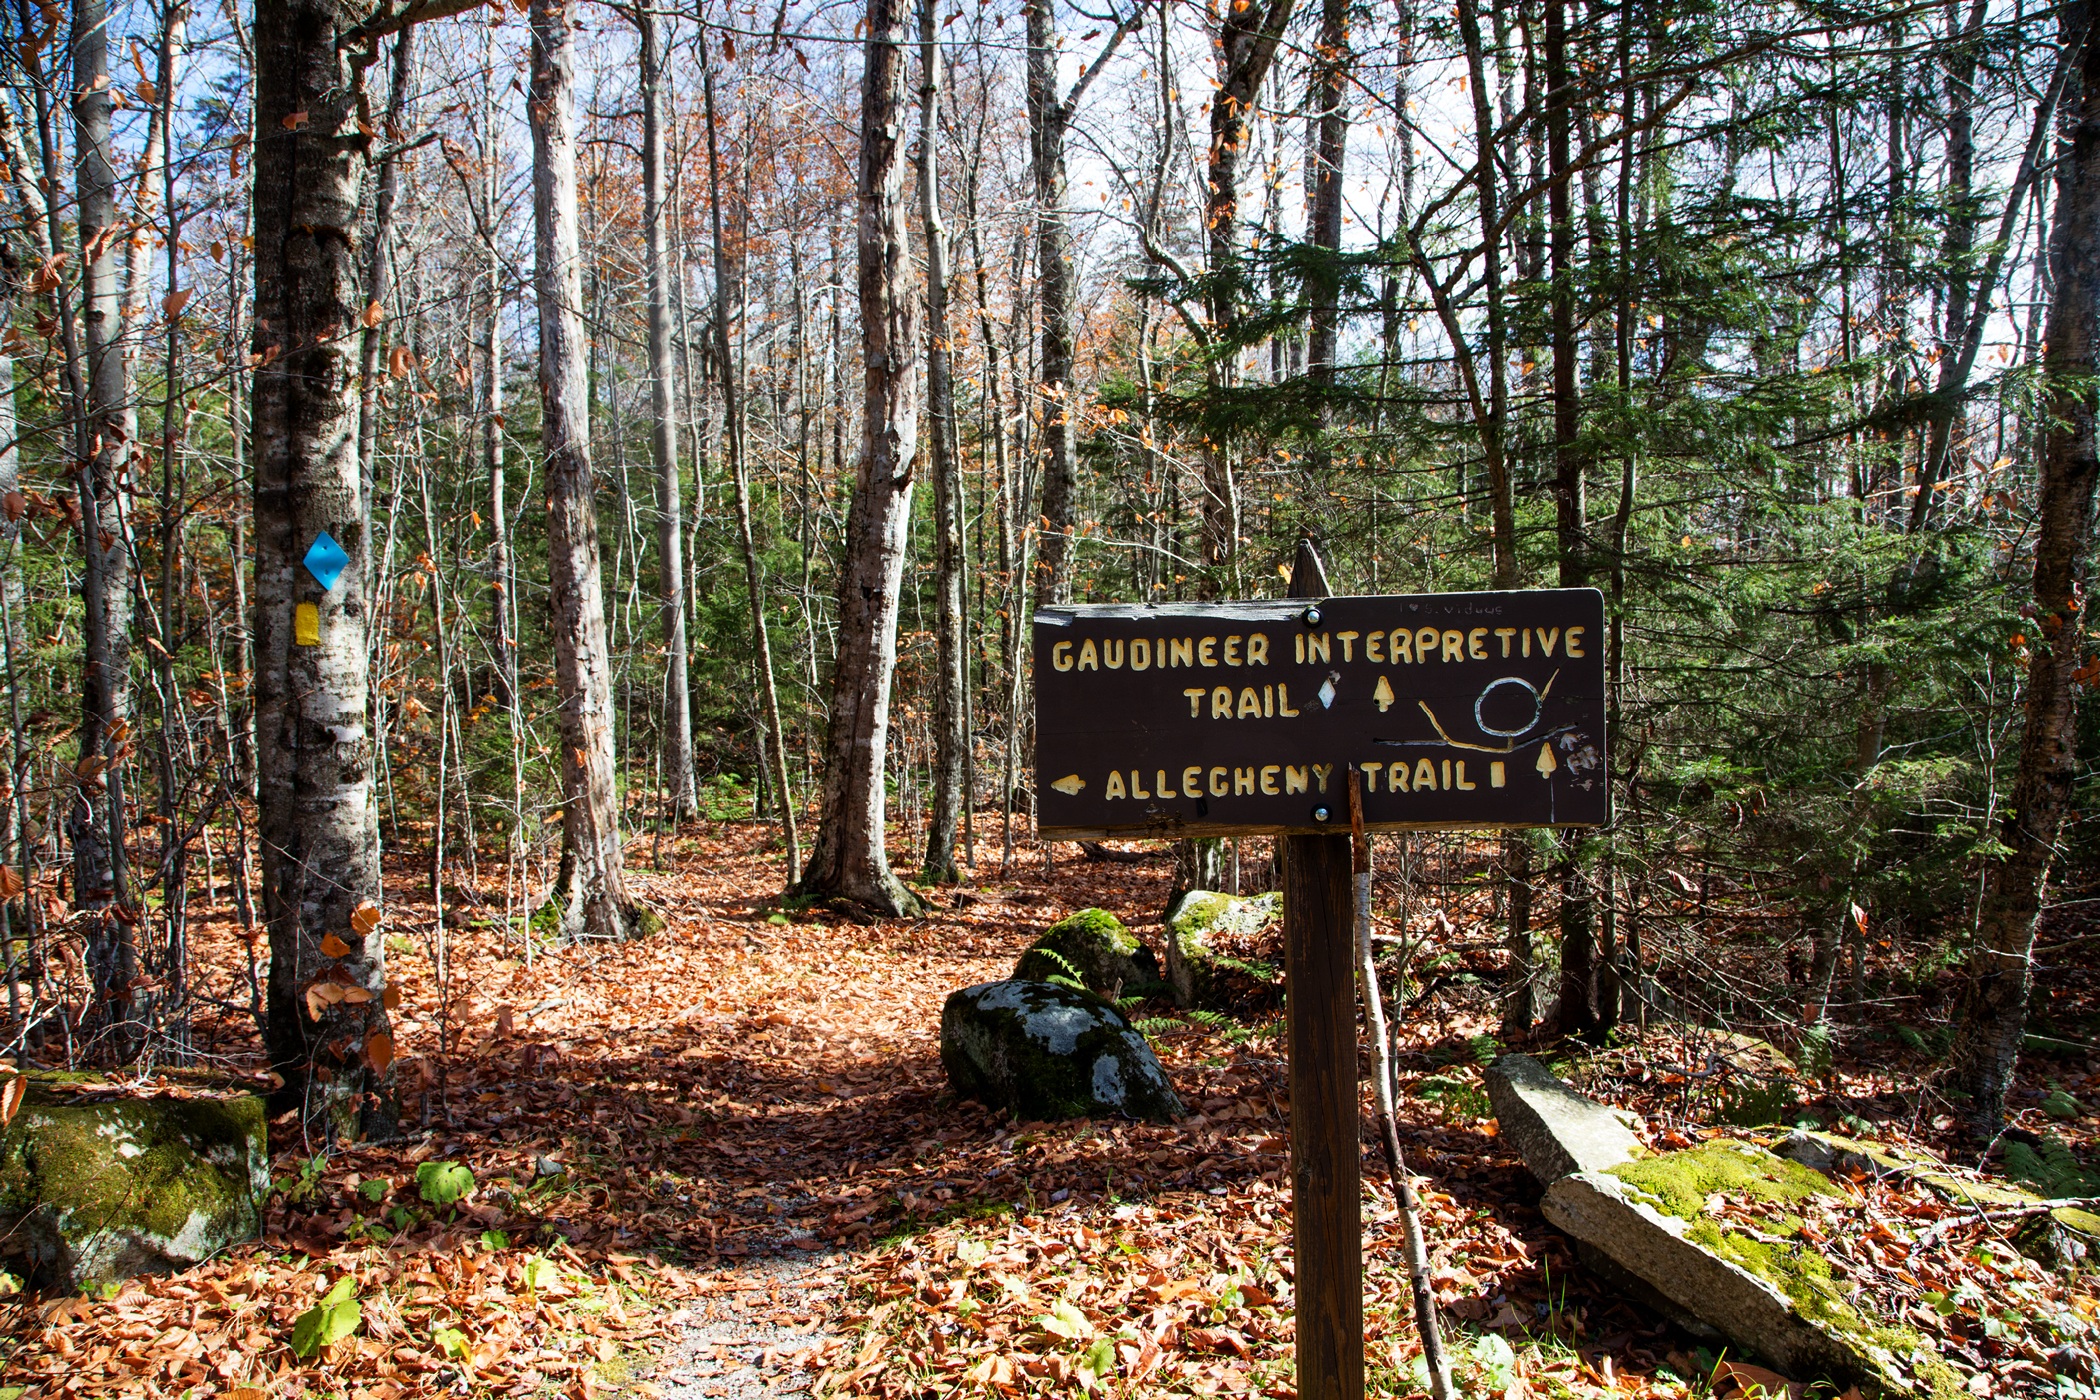
landscape, tree, nature, forest, path, wilderness, hiking, trail, scenic, autumn, park, trees, outdoors, woods, outside, woodland, habitat, fallen leaves, ecosystem, west virginia, biome, natural environment, temperate coniferous forest